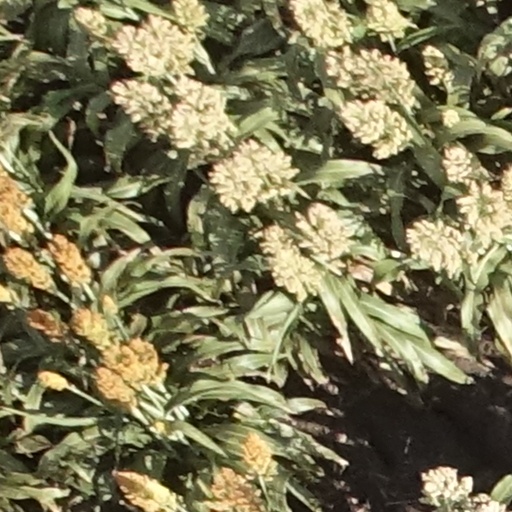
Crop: sorghum